Maccabi Tel Aviv B.C.

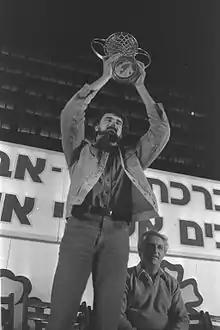
Jim Boatwright

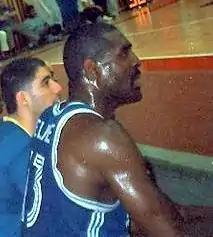
Kevin Magee

1 FIBA European Champions Cup (EuroLeague), 1 FIBA Intercontinental Cup, 10 Israeli League championships, 8 Israeli Cups.